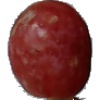
Label: Grape Pink 1